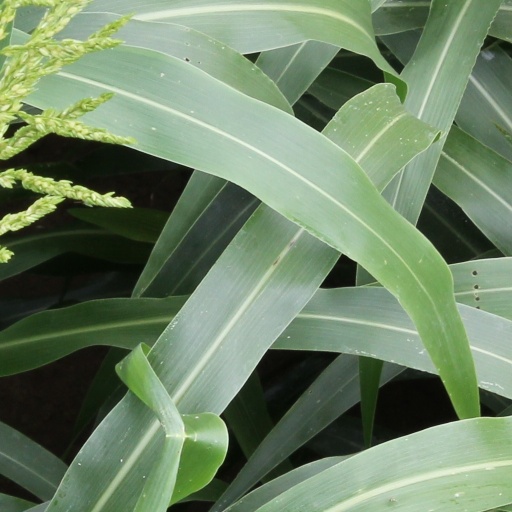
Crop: sorghum